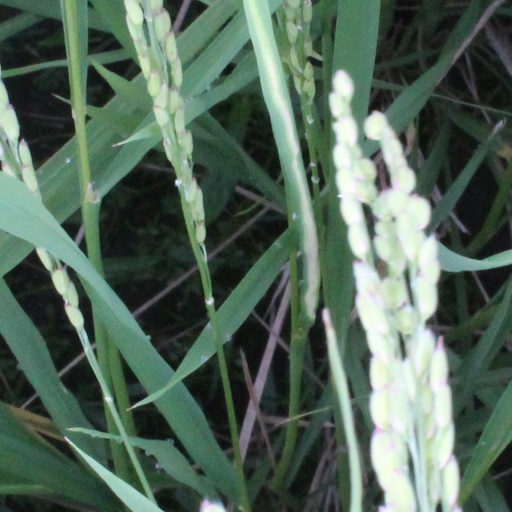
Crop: rice